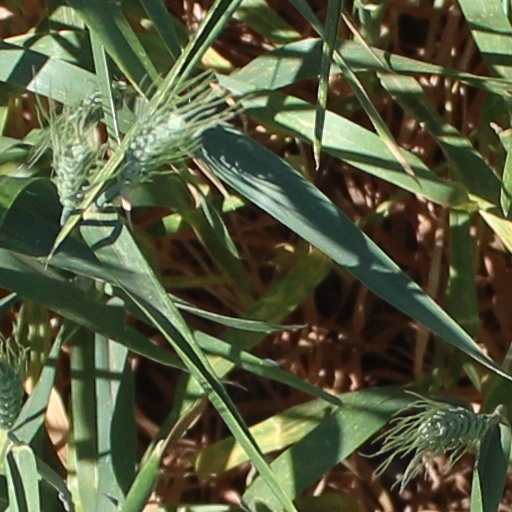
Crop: wheat